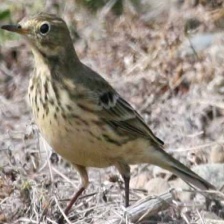
Species: AMERICAN PIPIT
Scientific name: ANTHUS RUBESCENS